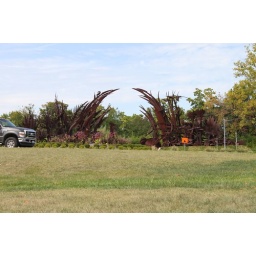
taken from the new bike path that goes under the road